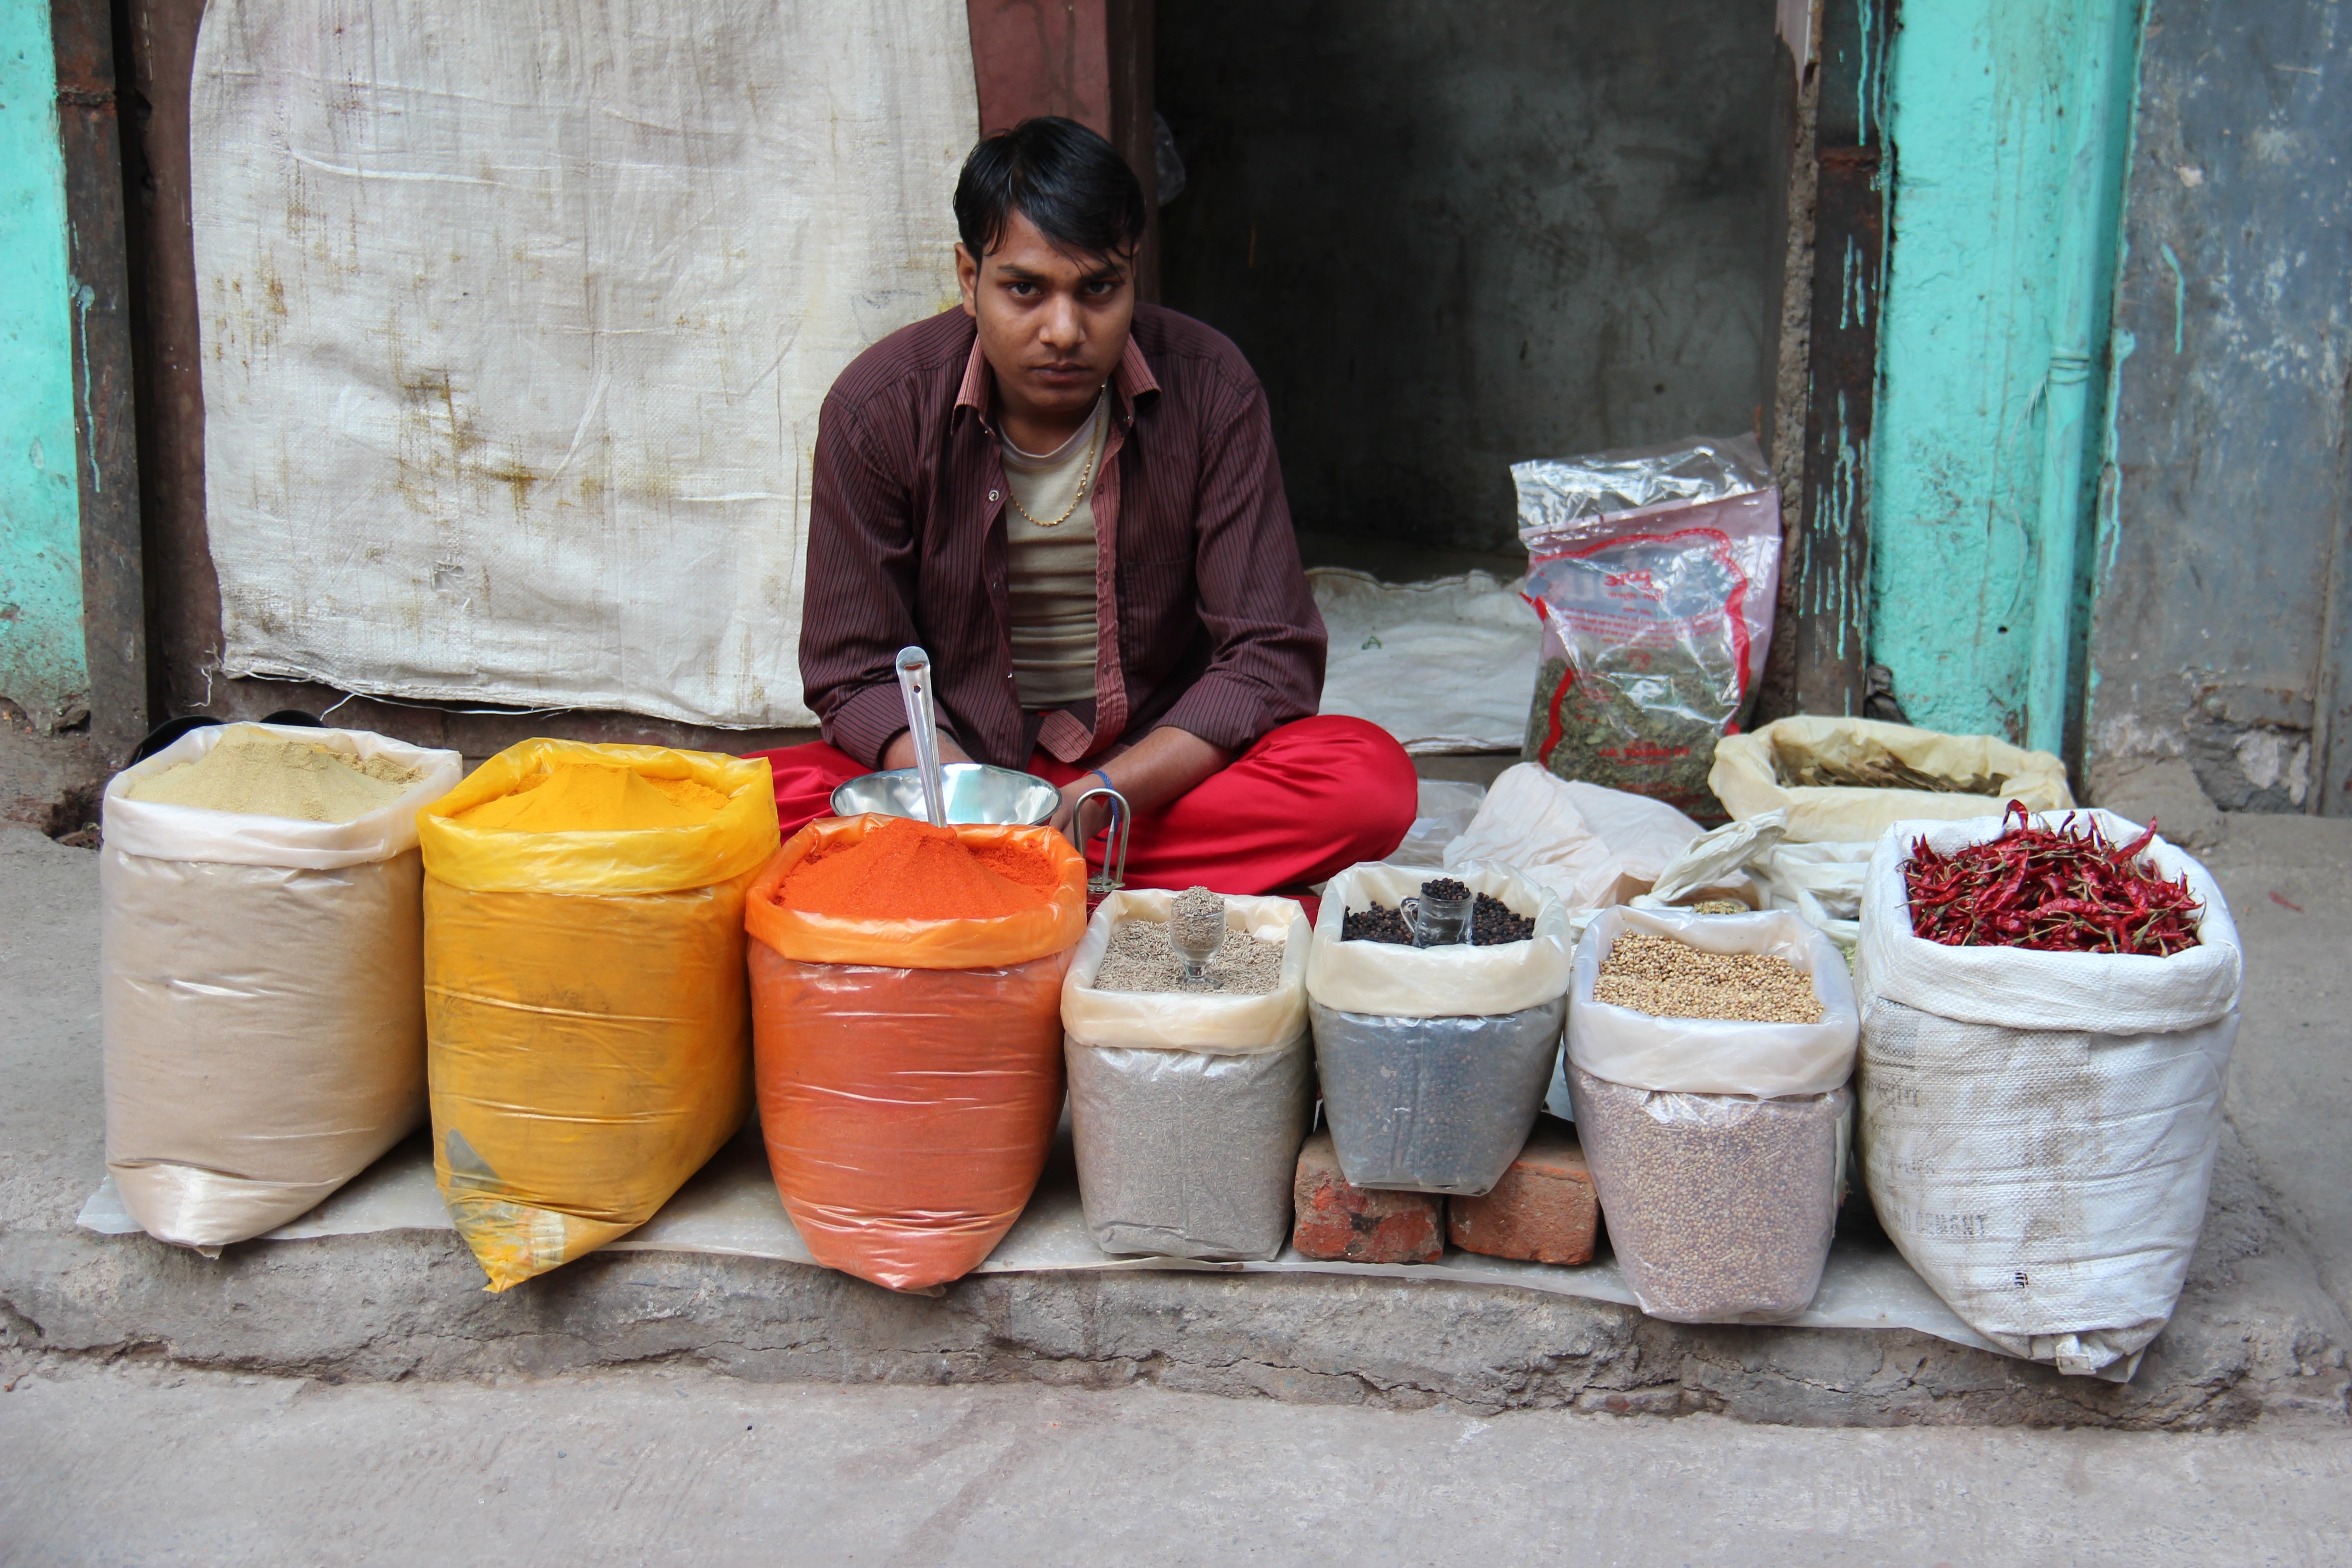
man, food, color, market, temple, india, seller, delhi, indians, human settlement